Patch clamp

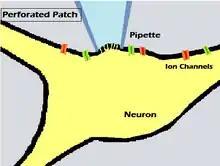
Perforated patch technique

This variation of the patch clamp method is very similar to the whole-cell configuration. The main difference lies in the fact that when the experimenter forms the gigaohm seal, suction is not used to rupture the patch membrane. Instead, the electrode solution contains small amounts of an antifungal or antibiotic agent, such as amphothericin-B, nystatin, or gramicidin, which diffuses into the membrane patch and forms small pores in the membrane, providing electrical access to the cell interior. When comparing the whole-cell and perforated patch methods, one can think of the whole-cell patch as an open door, in which there is complete exchange between molecules in the pipette solution and the cytoplasm. The perforated patch can be likened to a screen door that only allows the exchange of certain molecules from the pipette solution to the cytoplasm of the cell.